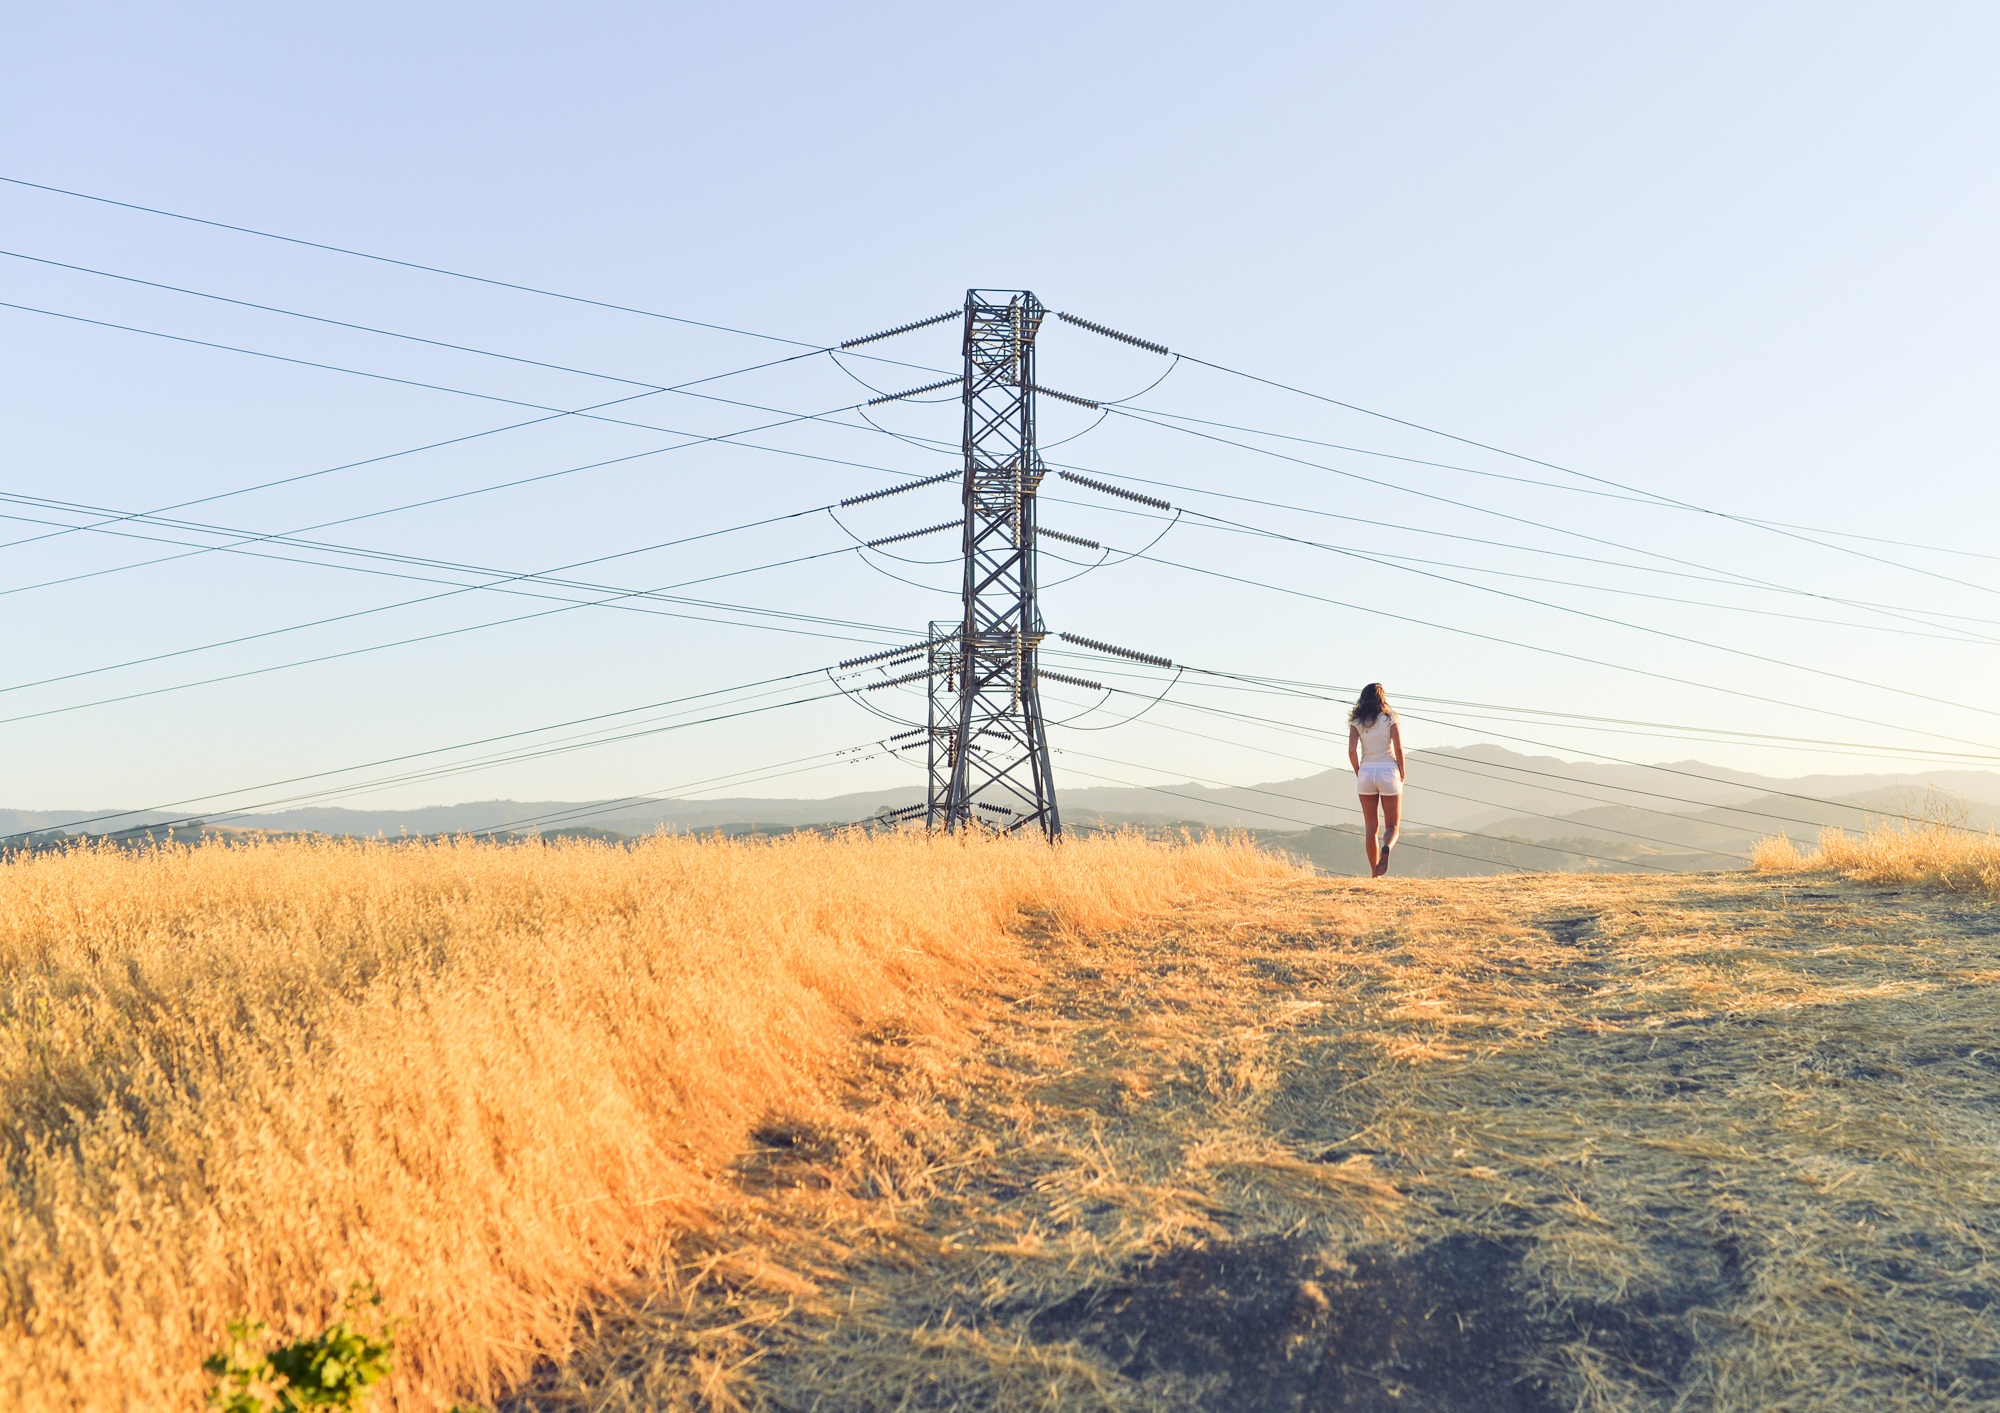
horizon, walking, girl, woman, field, prairie, wind, summer, pole, line, tower, utility, electricity, power, infrastructure, grid, strolling, supply, voltage, transmission tower, grass family, outdoor structure, overhead power line